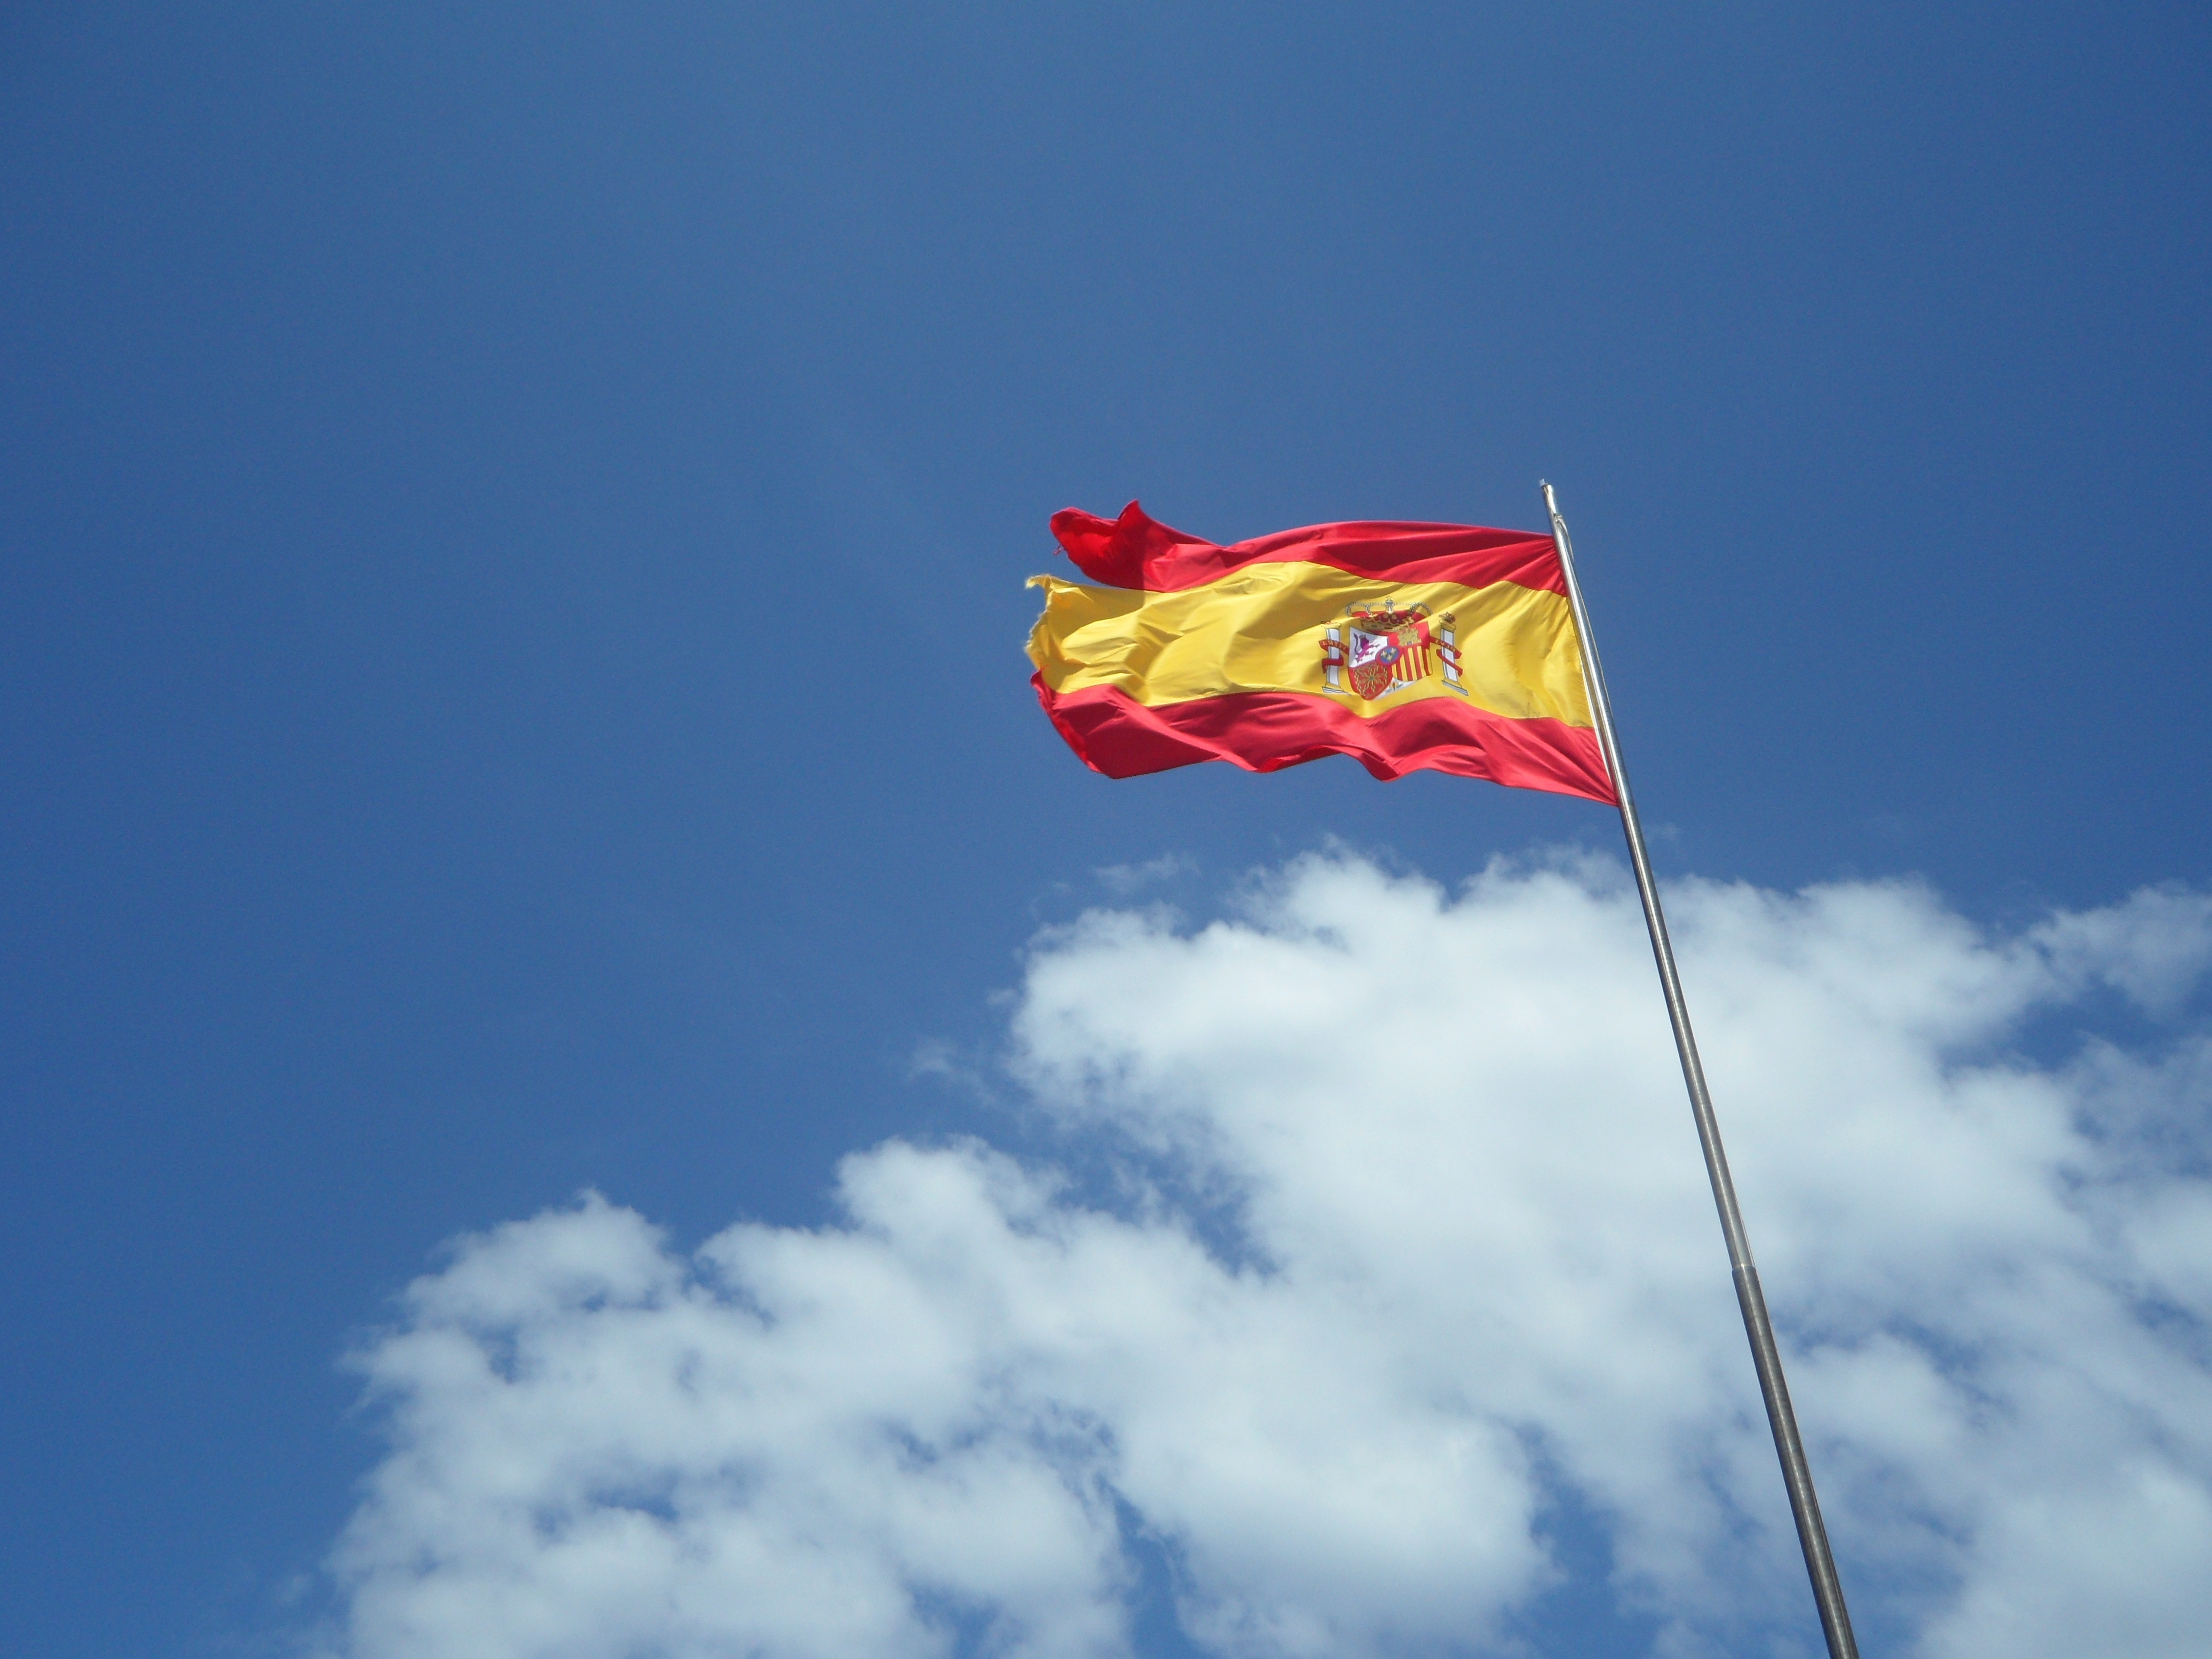
sky, wind, flag, blue, toy, clouds, spain, windy, flutter, hoisted, flag of the united states, atmosphere of earth